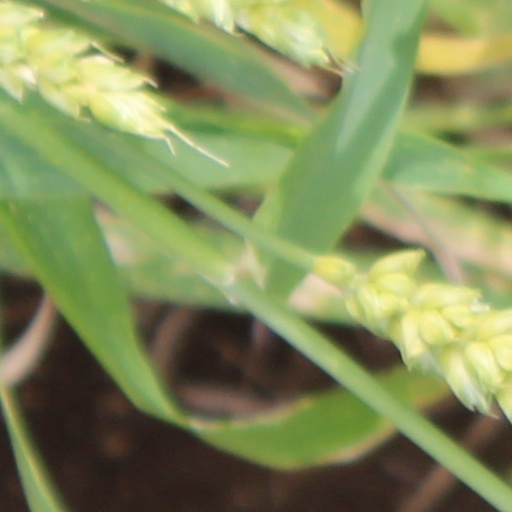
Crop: wheat